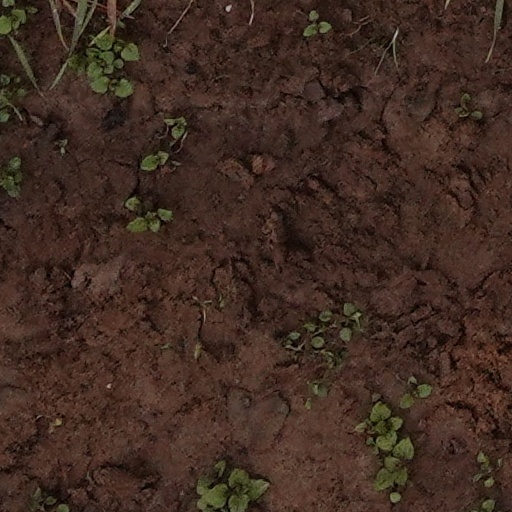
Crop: wheat